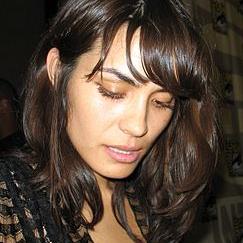
Age: 28